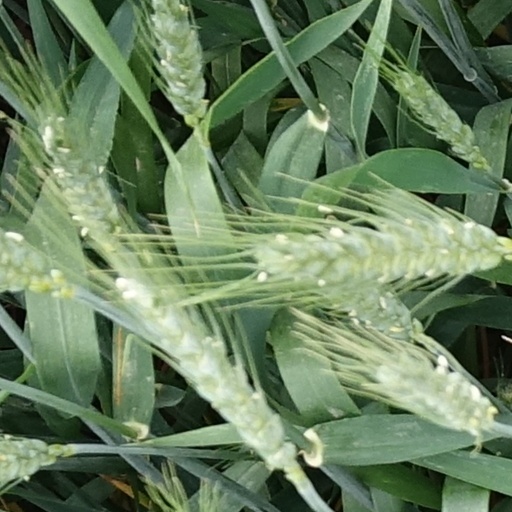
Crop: wheat